Steve Porcaro

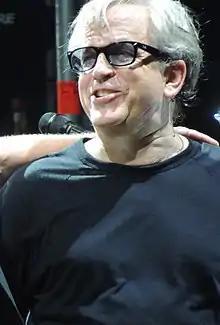
Porcaro in 2013

Steven Maxwell Porcaro (born September 2, 1957) is an American songwriter, film/television composer, synth pioneer/keyboardist, and founding member of the Grammy-winning band Toto, which he founded with his brother, drummer Jeff Porcaro, and later included their brother Mike Porcaro on bass. He has won three Grammy Awards, including Record of the Year for "Rosanna" and Album of the Year for "Toto IV", and three nominations.